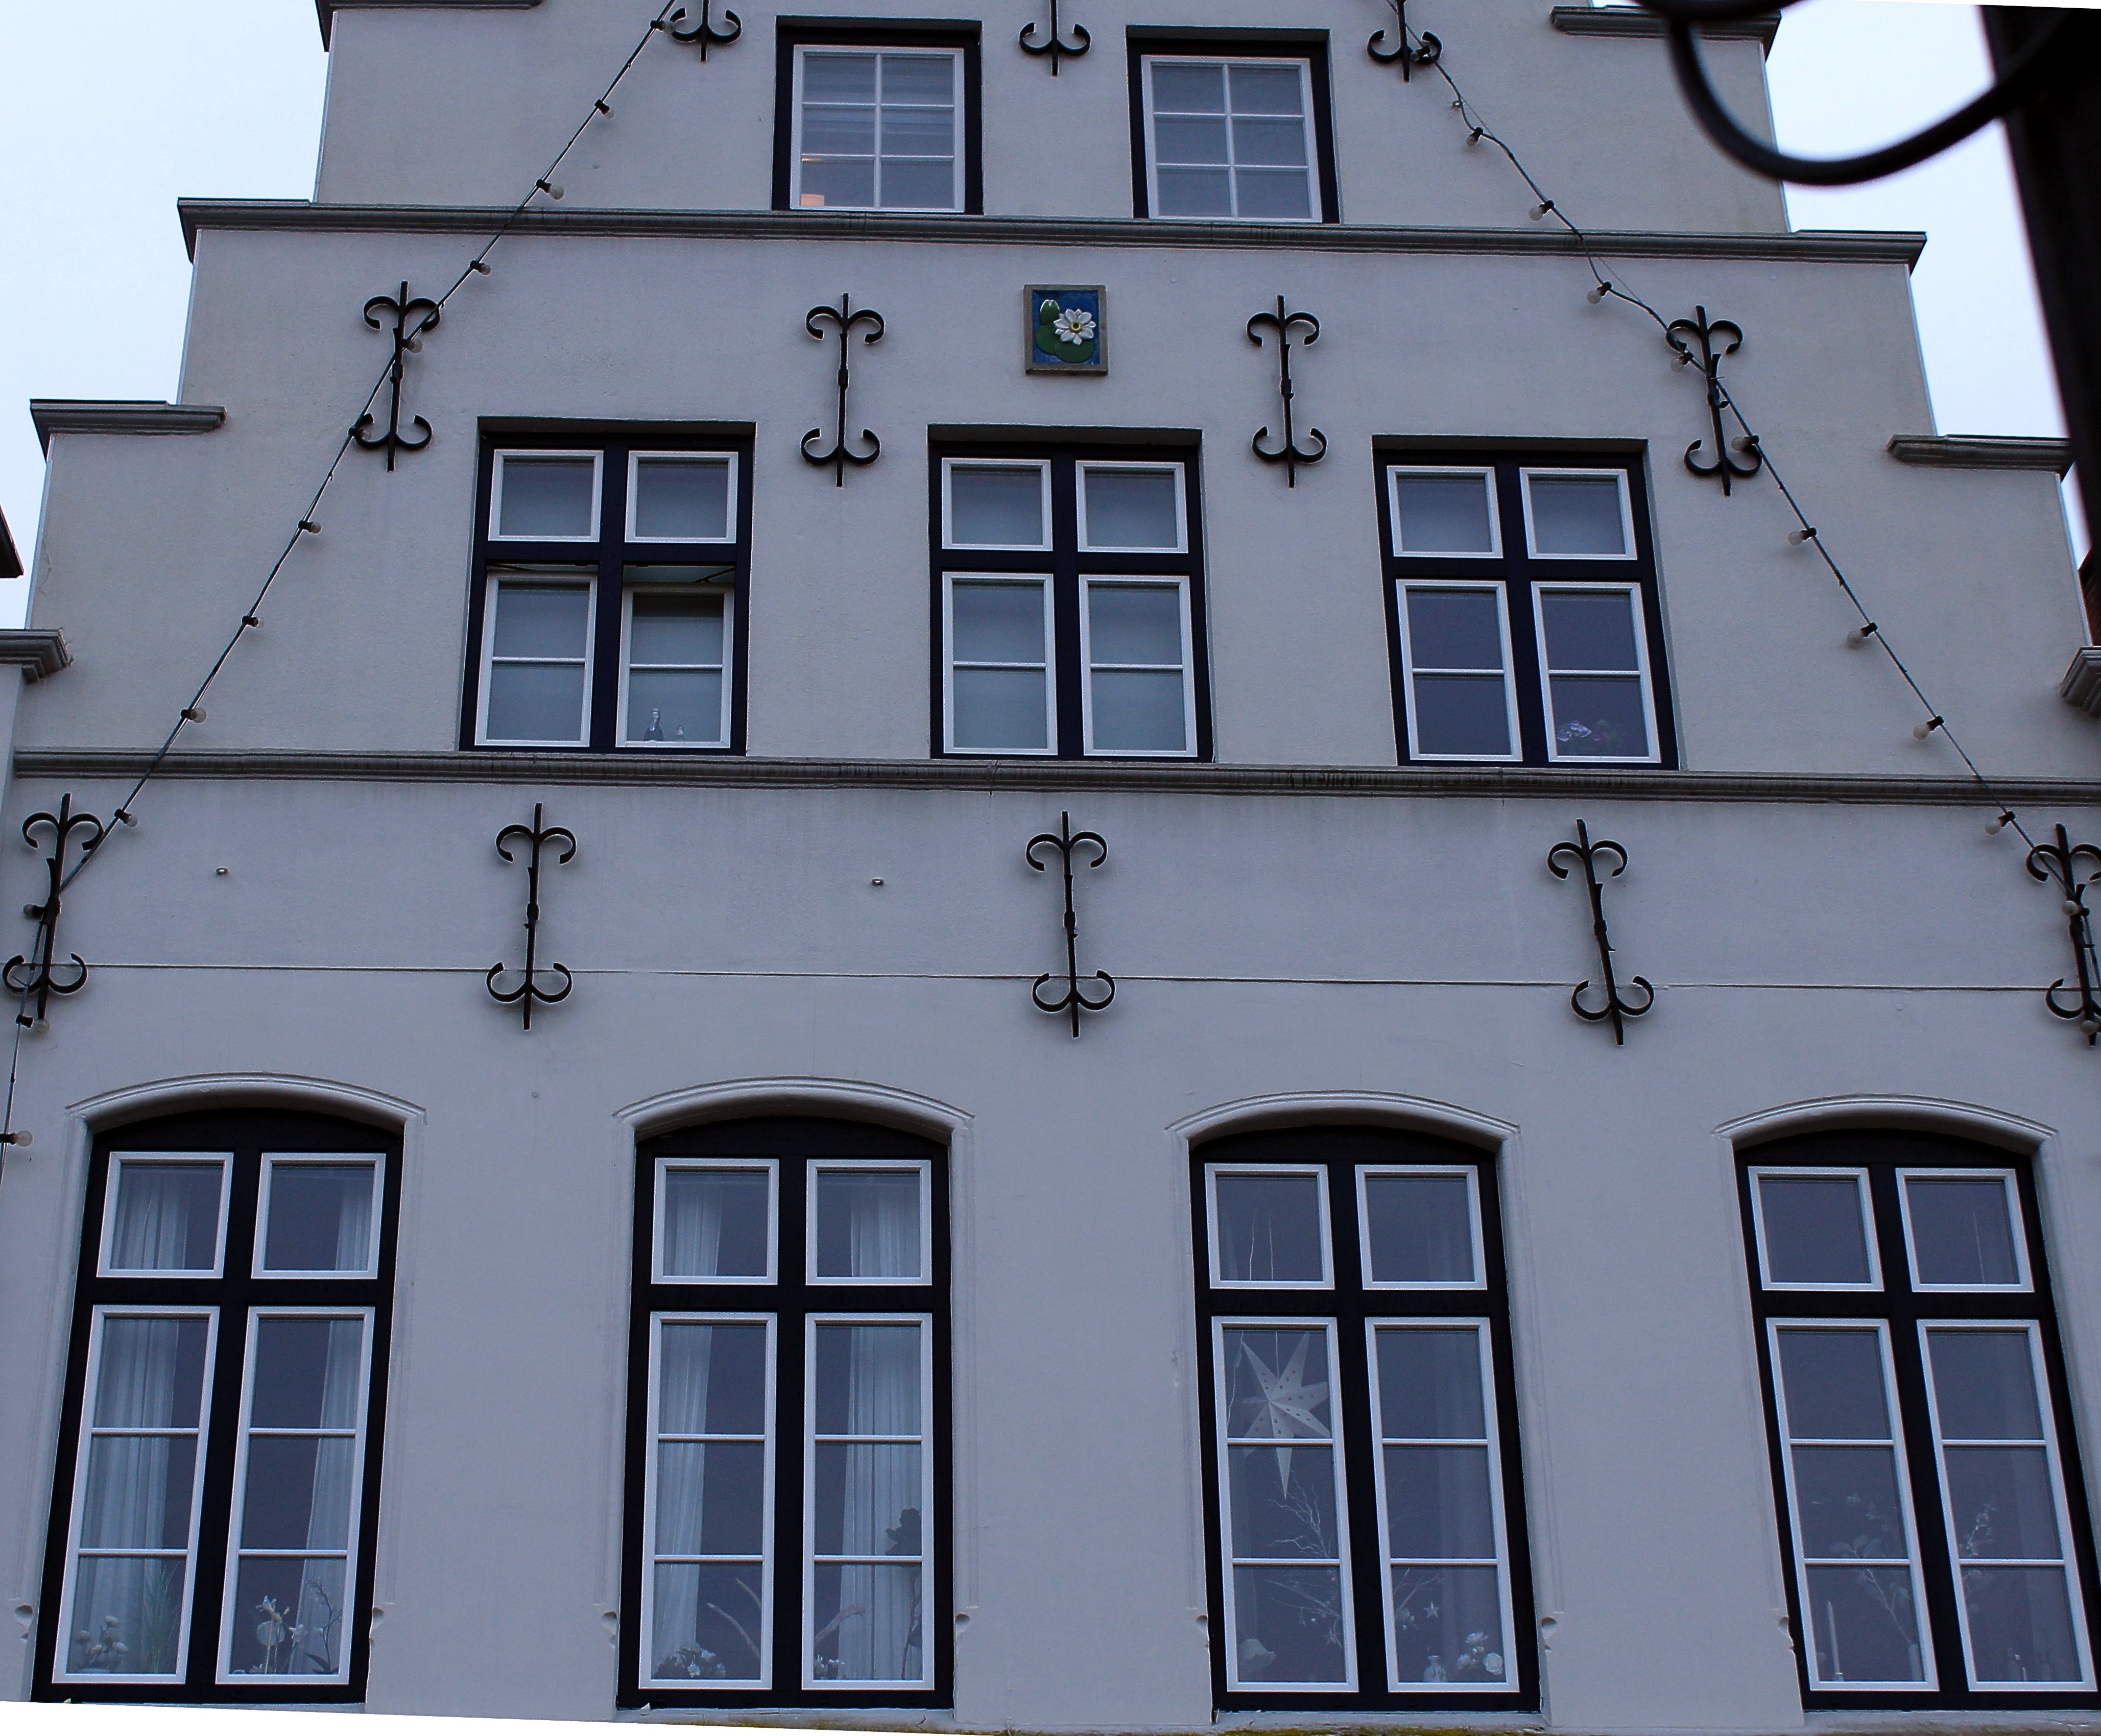
architecture, wood, house, window, building, home, rustic, cottage, frame, facade, property, shutter, old house, shutters, historically, neighbourhood